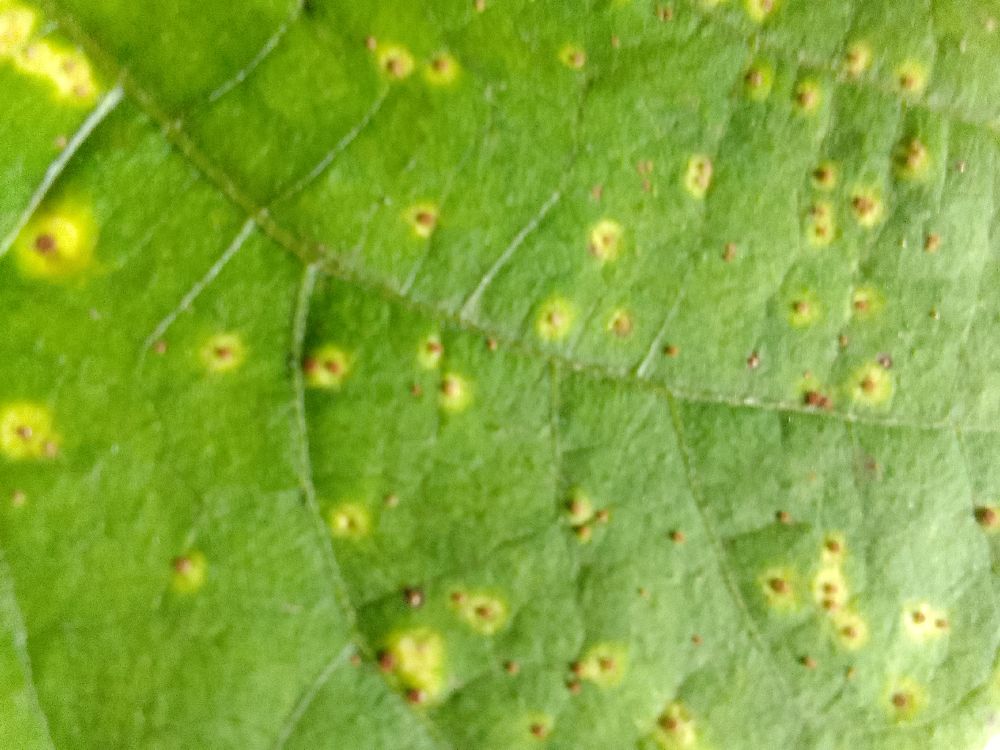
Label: rust